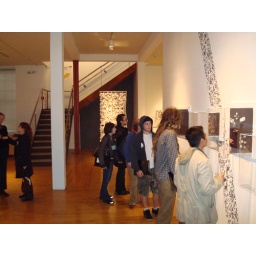
Trip to Boston - Fall 2007Parallax Conference - MassArtartist's reception, dutch mountains golden clogs, in situ